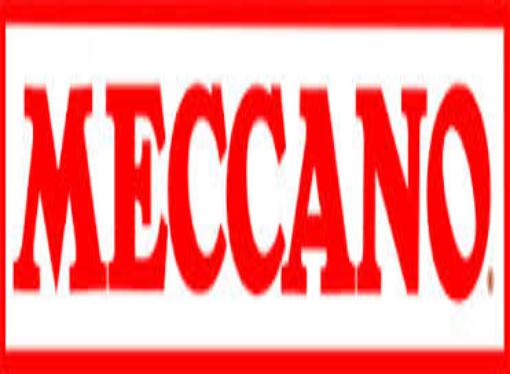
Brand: meccano
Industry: Leisure